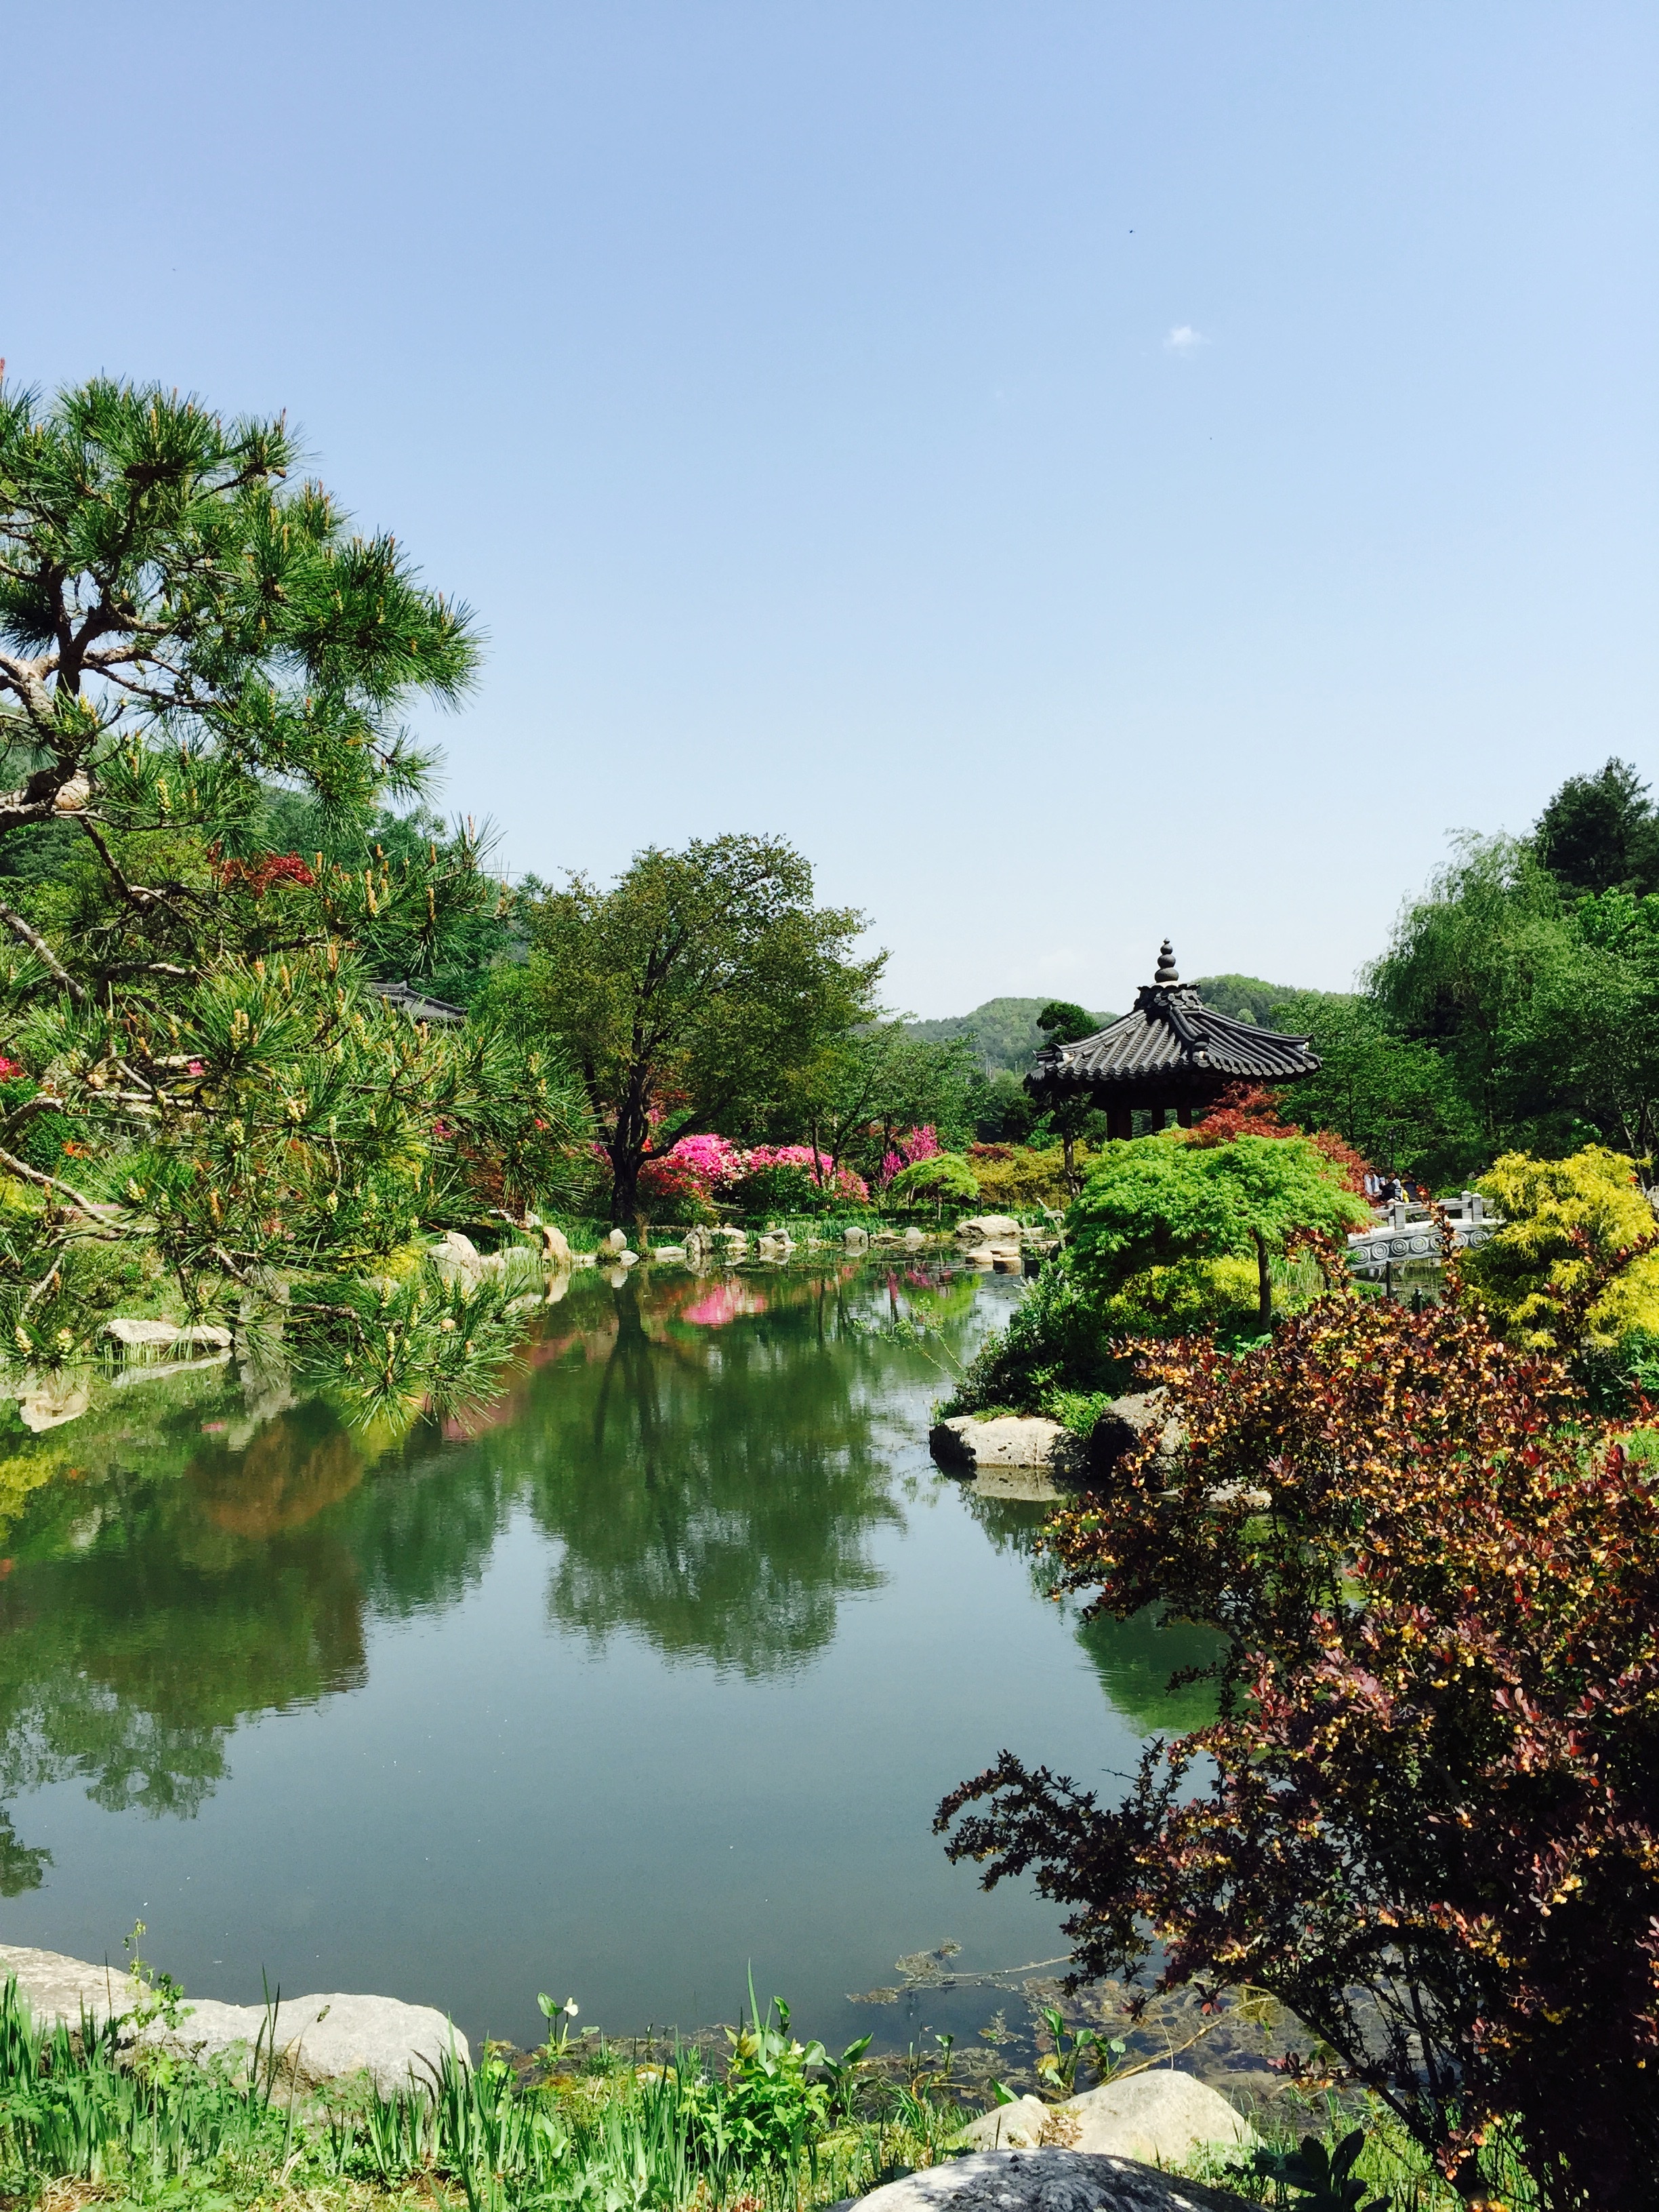
landscape, tree, water, nature, abstract, sky, wood, flower, lake, river, pond, reflection, autumn, scenery, memory, botany, reservoir, garden, nail, waterway, plants, body of water, blue sky, flowers, belvedere, on time, tabitha, republic of korea